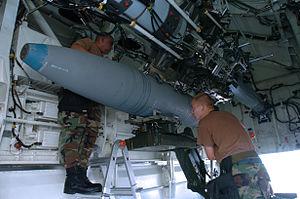
Une soute à bombes ou soute à armement est la partie d'un bombardier dans laquelle sont entreposées les bombes en vue de leur largage sur les cibles.